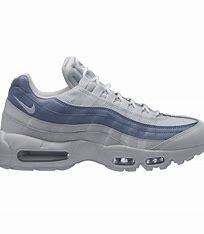
Brand: Nike
Model: Air Max 95 Essential